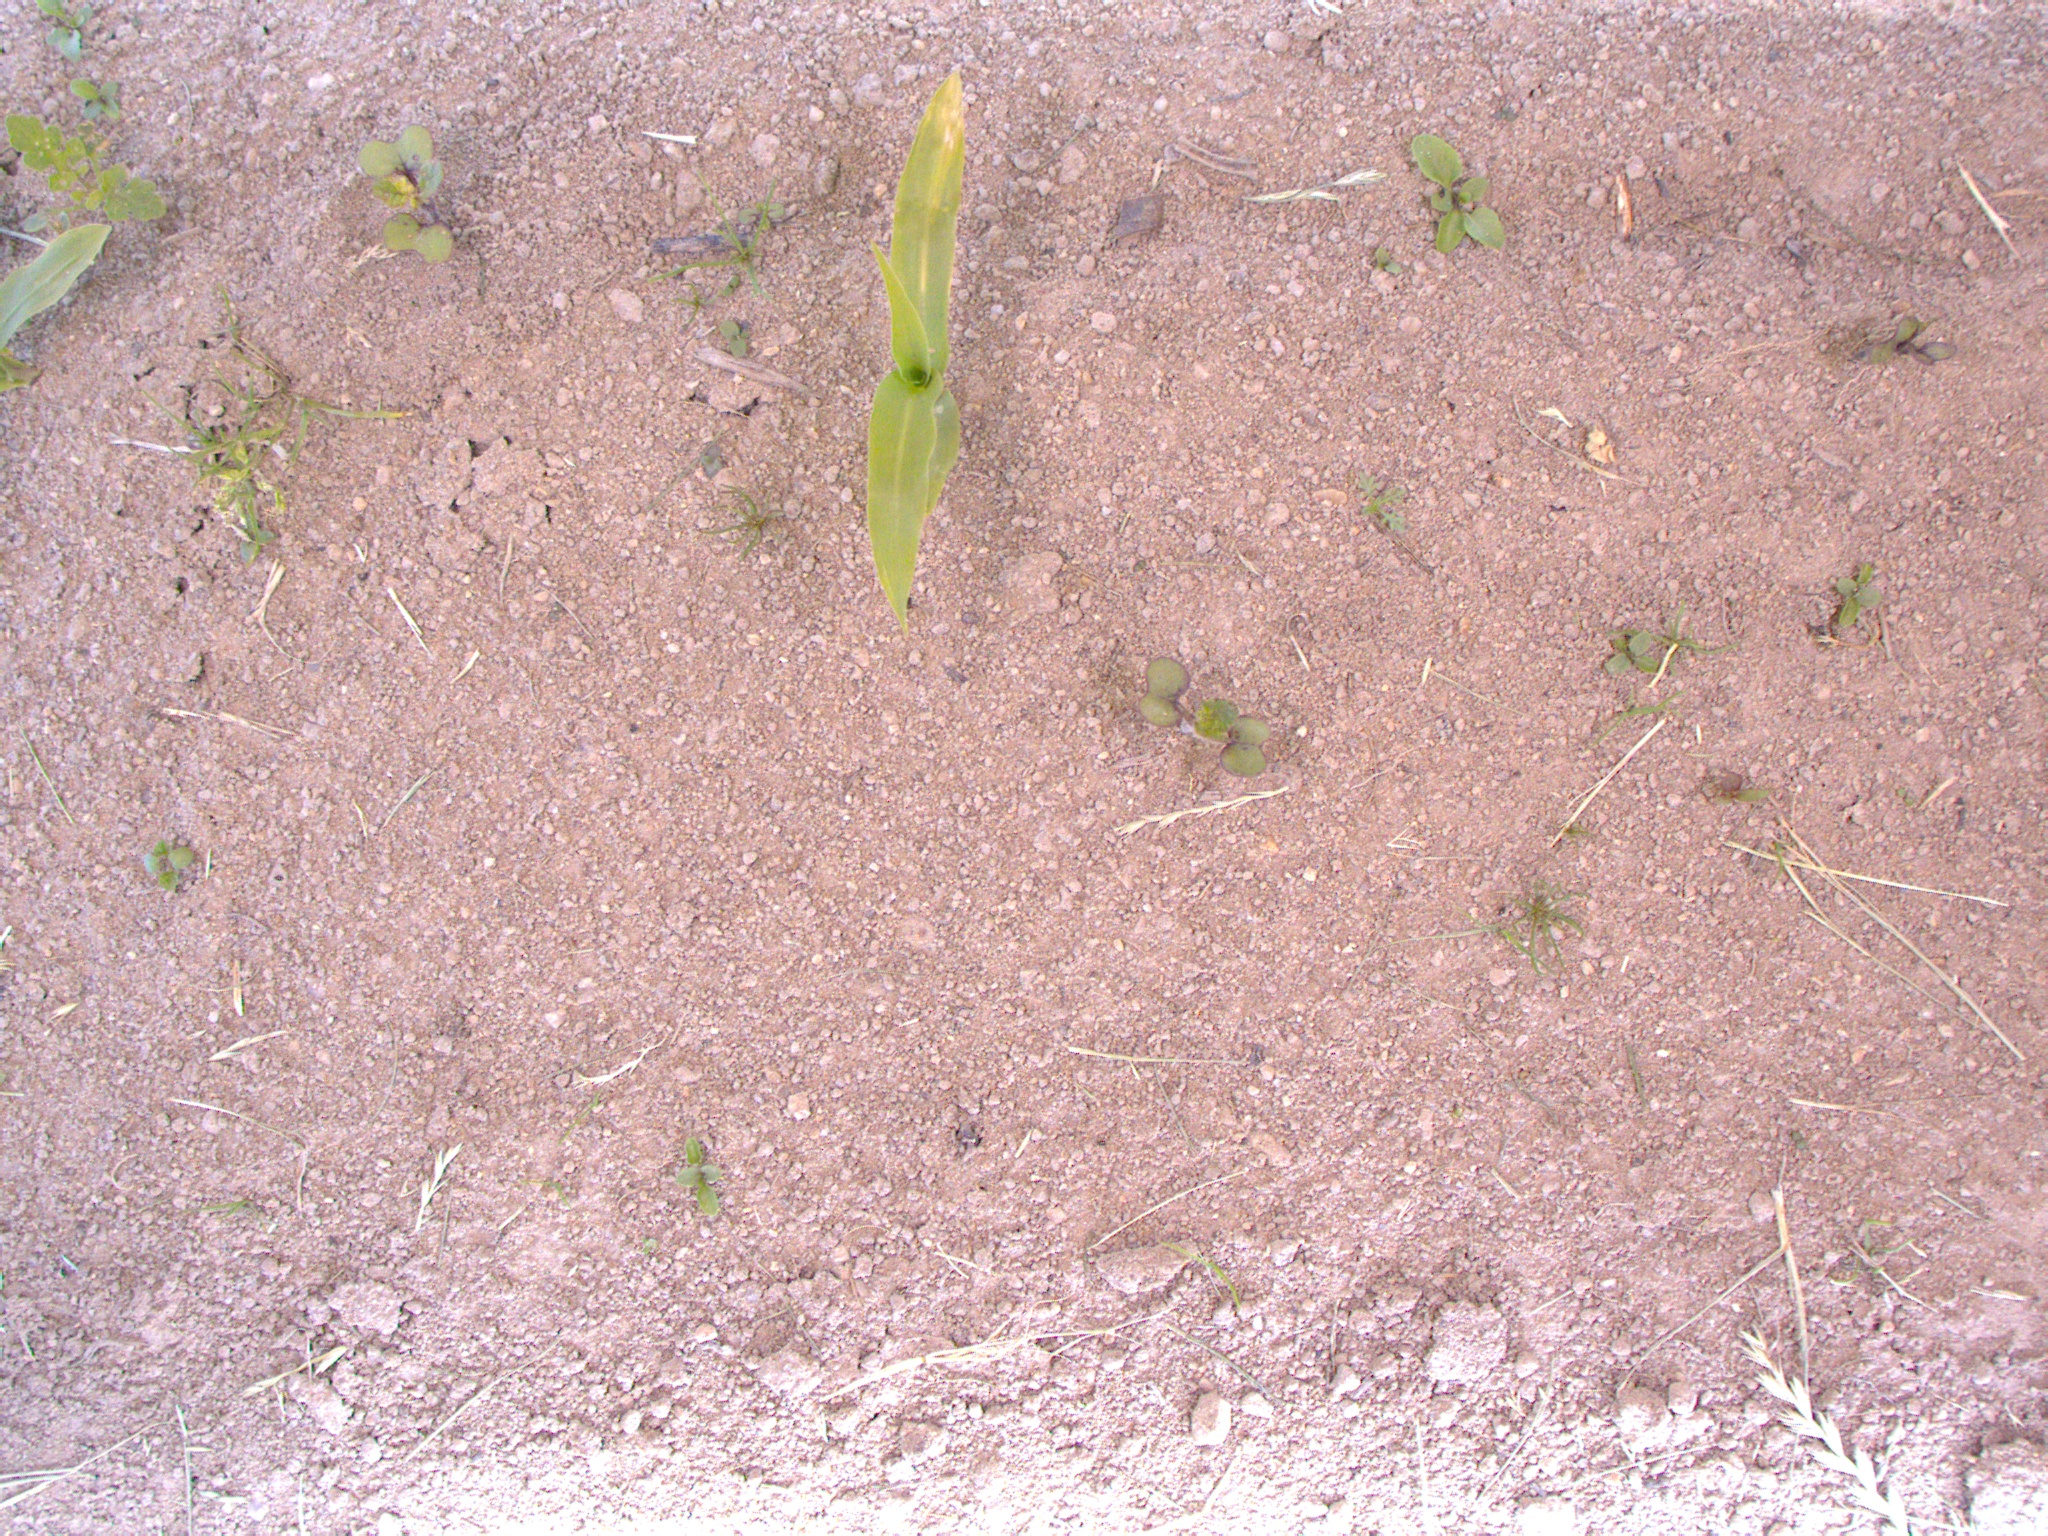
Crop: maize
Objects: maize, stem_maize